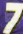
Number: 7